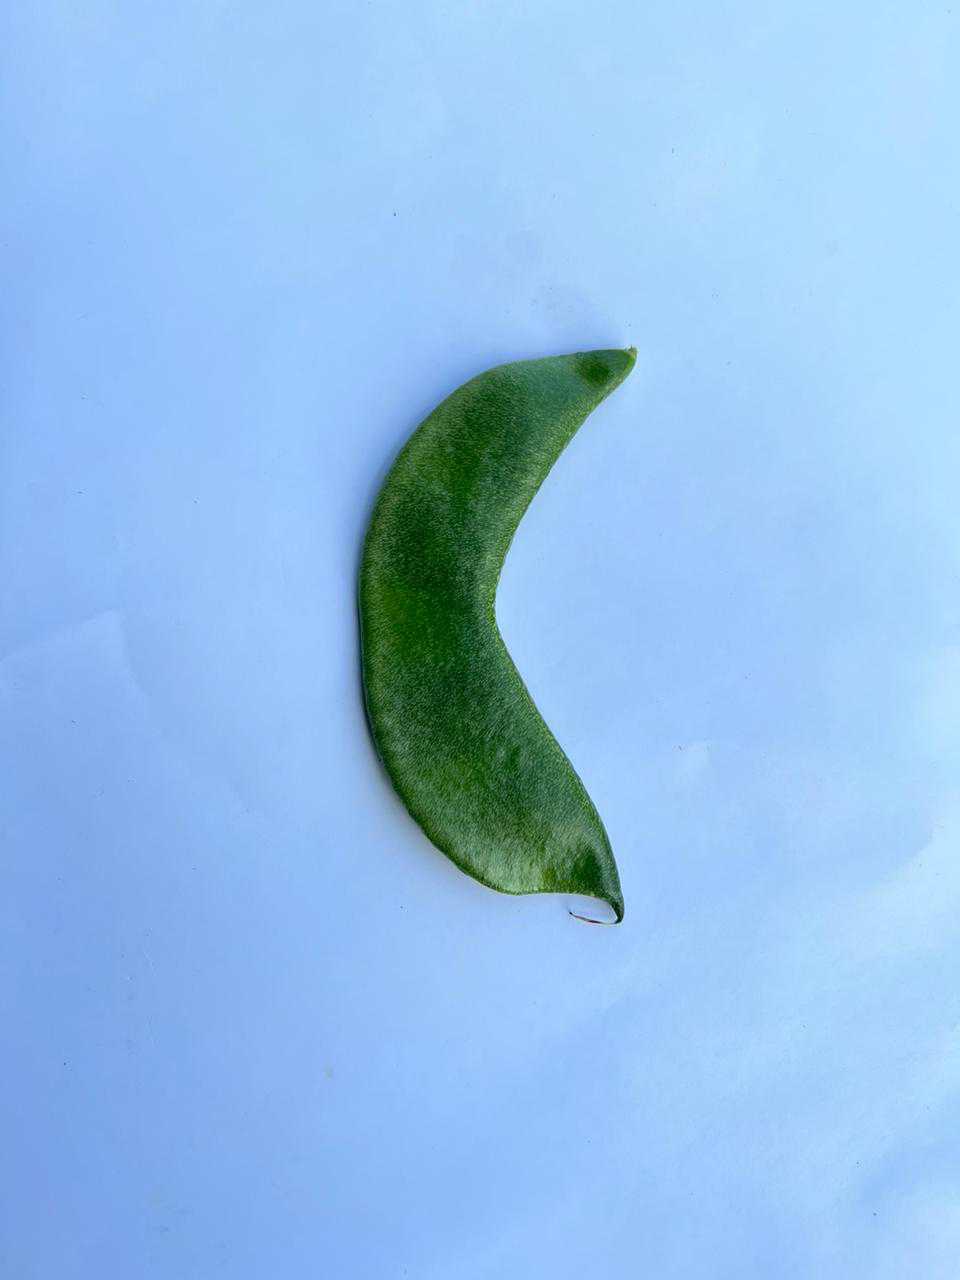
Label: Lablab purpureus